Lois Wilson (actress)

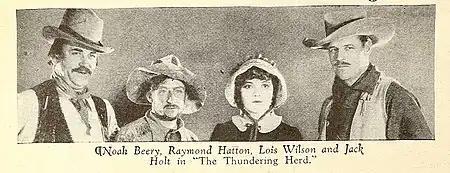
Noah Beery, Raymond Hatton, Lois Wilson and Jack Holt in "The Thundering Herd" (1925)

After appearing in several films at various studios, Wilson settled in at Paramount Pictures in 1919, where she remained until 1927. She was a WAMPAS Baby Star of 1922, and appeared in 150 movies. Her most recognized screen portrayals are Molly Wingate in "The Covered Wagon" (1923), in which she was well reviewed, and Daisy Buchanan in the silent film version of "The Great Gatsby" (1926). She acted opposite male stars such as Rudolph Valentino and John Gilbert.